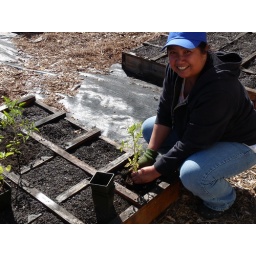
Woman leans over a raised bed to plant tomato in the soil.